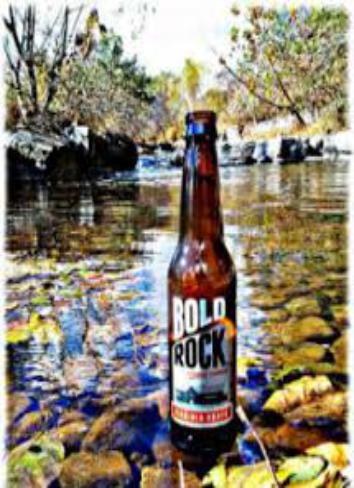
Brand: Bold Rock Hard Cider
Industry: Food